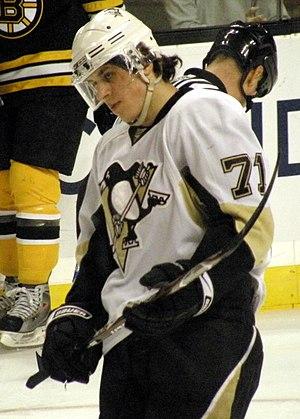
Sidney Patrick Crosby est un joueur canadien de hockey sur glace professionnel évoluant dans la Ligue nationale de hockey en tant que centre. Il fait ses débuts dans la LNH lors de la saison 2005-2006 après avoir été le premier choix du repêchage la même année. Capitaine des Penguins de Pittsburgh depuis mai 2007, il mène l'équipe à la victoire de la Coupe Stanley à l'issue de la saison 2008-2009. Il remporte avec les Penguins deux nouvelles Coupes Stanley en 2016 et 2017.
Les Penguins de Pittsburgh est le nom d'une franchise de hockey sur glace de la Ligue nationale de hockey. Comme de nombreuses équipes, les Penguins possèdent leurs propres trophées internes mais également leur propre « temple de la renommée ». Cet article présente les personnalités honorées par les Penguins.
Jordan Staal est un joueur professionnel canadien de hockey sur glace. Il est issu d'une famille de joueurs de hockey sur glace et a trois frères ; Eric joueur des Hurricanes de la Caroline et vainqueur de la Coupe Stanley en 2005-2006, Marc repêché en 2005 par les Rangers de New York et enfin Jared repêché en 2008 par les Coyotes de Phoenix.